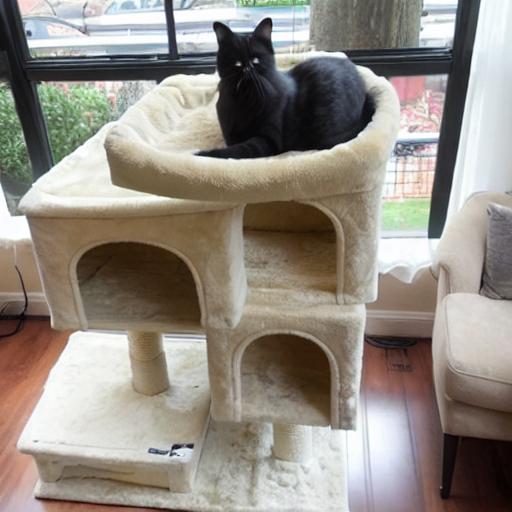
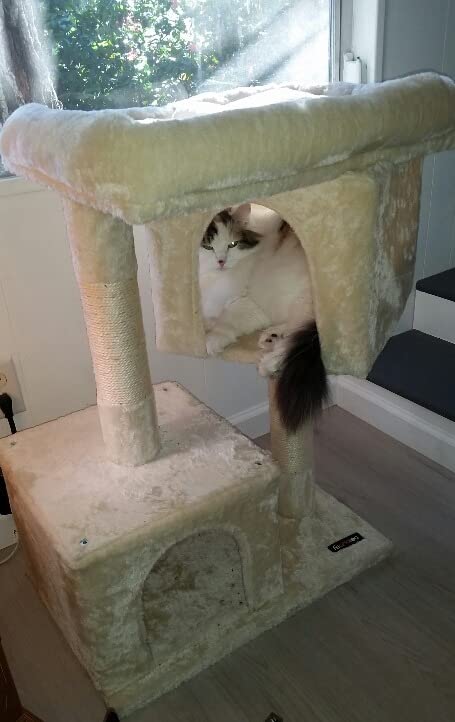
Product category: items_cat tree
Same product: no